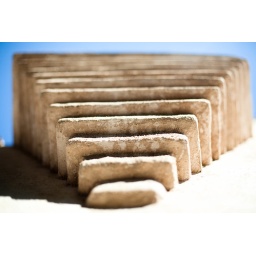
On a house wall in Dub, Croatia.